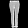
Label: Trouser